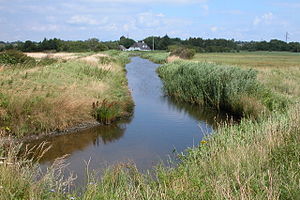
Vitsø Nor
Afvandingskanal og møllehuset
Vitsø Nor er et fredet naturområde på den vestlige del af Ærø vest for Søby. Ca. 225 ha af fredningsområdet er i privat eje, hvoraf Aage V. Jensens Fonde ejer ca. 106 hektar. Resten, ca. 119 ha, er fordelt på 26 private lodsejere. Vitsø Nor og området omkring Søbygaard blev fredet den 11. februar 1994 for at sikre de kulturhistoriske, landskabelige og naturhistoriske værdier. Der er adgang gennem området til fods og på cykel.